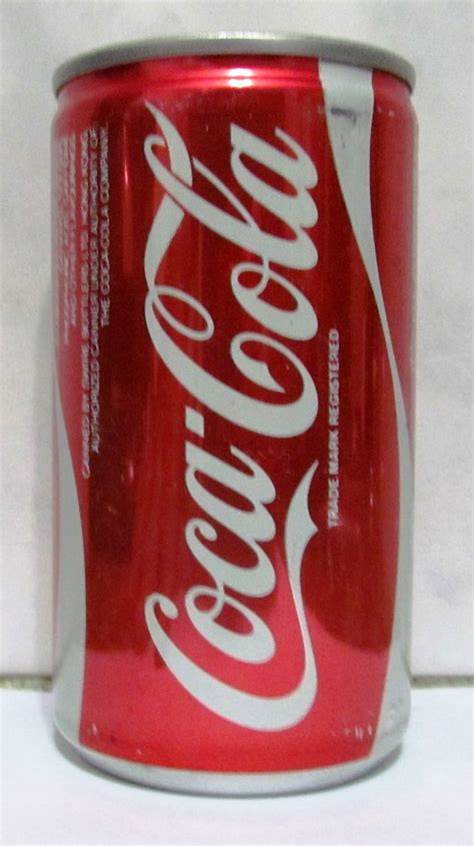
Label: metal